Polish presidential inauguration

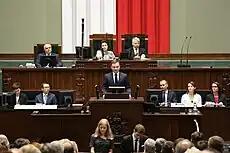
Andrzej Duda delivering his inaugural address

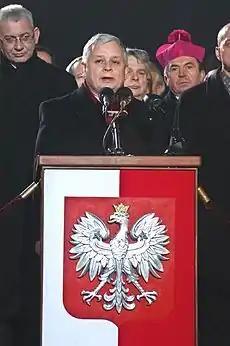
Lech Kaczyński taking over as commander-in-chief of the Armed Forces

President-elect arrives at the National Assembly, accompanied by the First Lady. The Ceremony is presided by the Marshal of the Sejm or in case of absence, by the Marshal of the Senate. The inauguration begins by opening of the session by the presiding officer and singing of the national anthem of Poland.